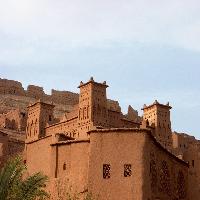
Weather: cloudy or overcast